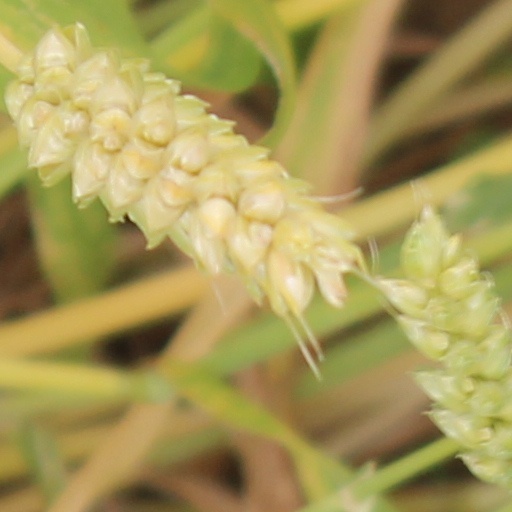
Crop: wheat